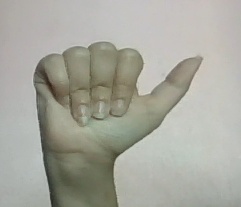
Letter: dhad